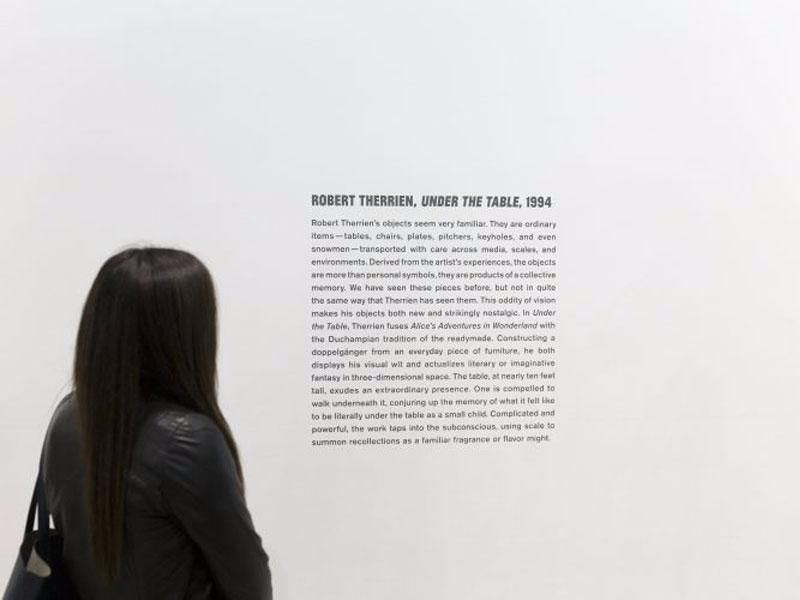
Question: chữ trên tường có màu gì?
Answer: chữ trên tường có màu đen